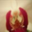
Label: orchid